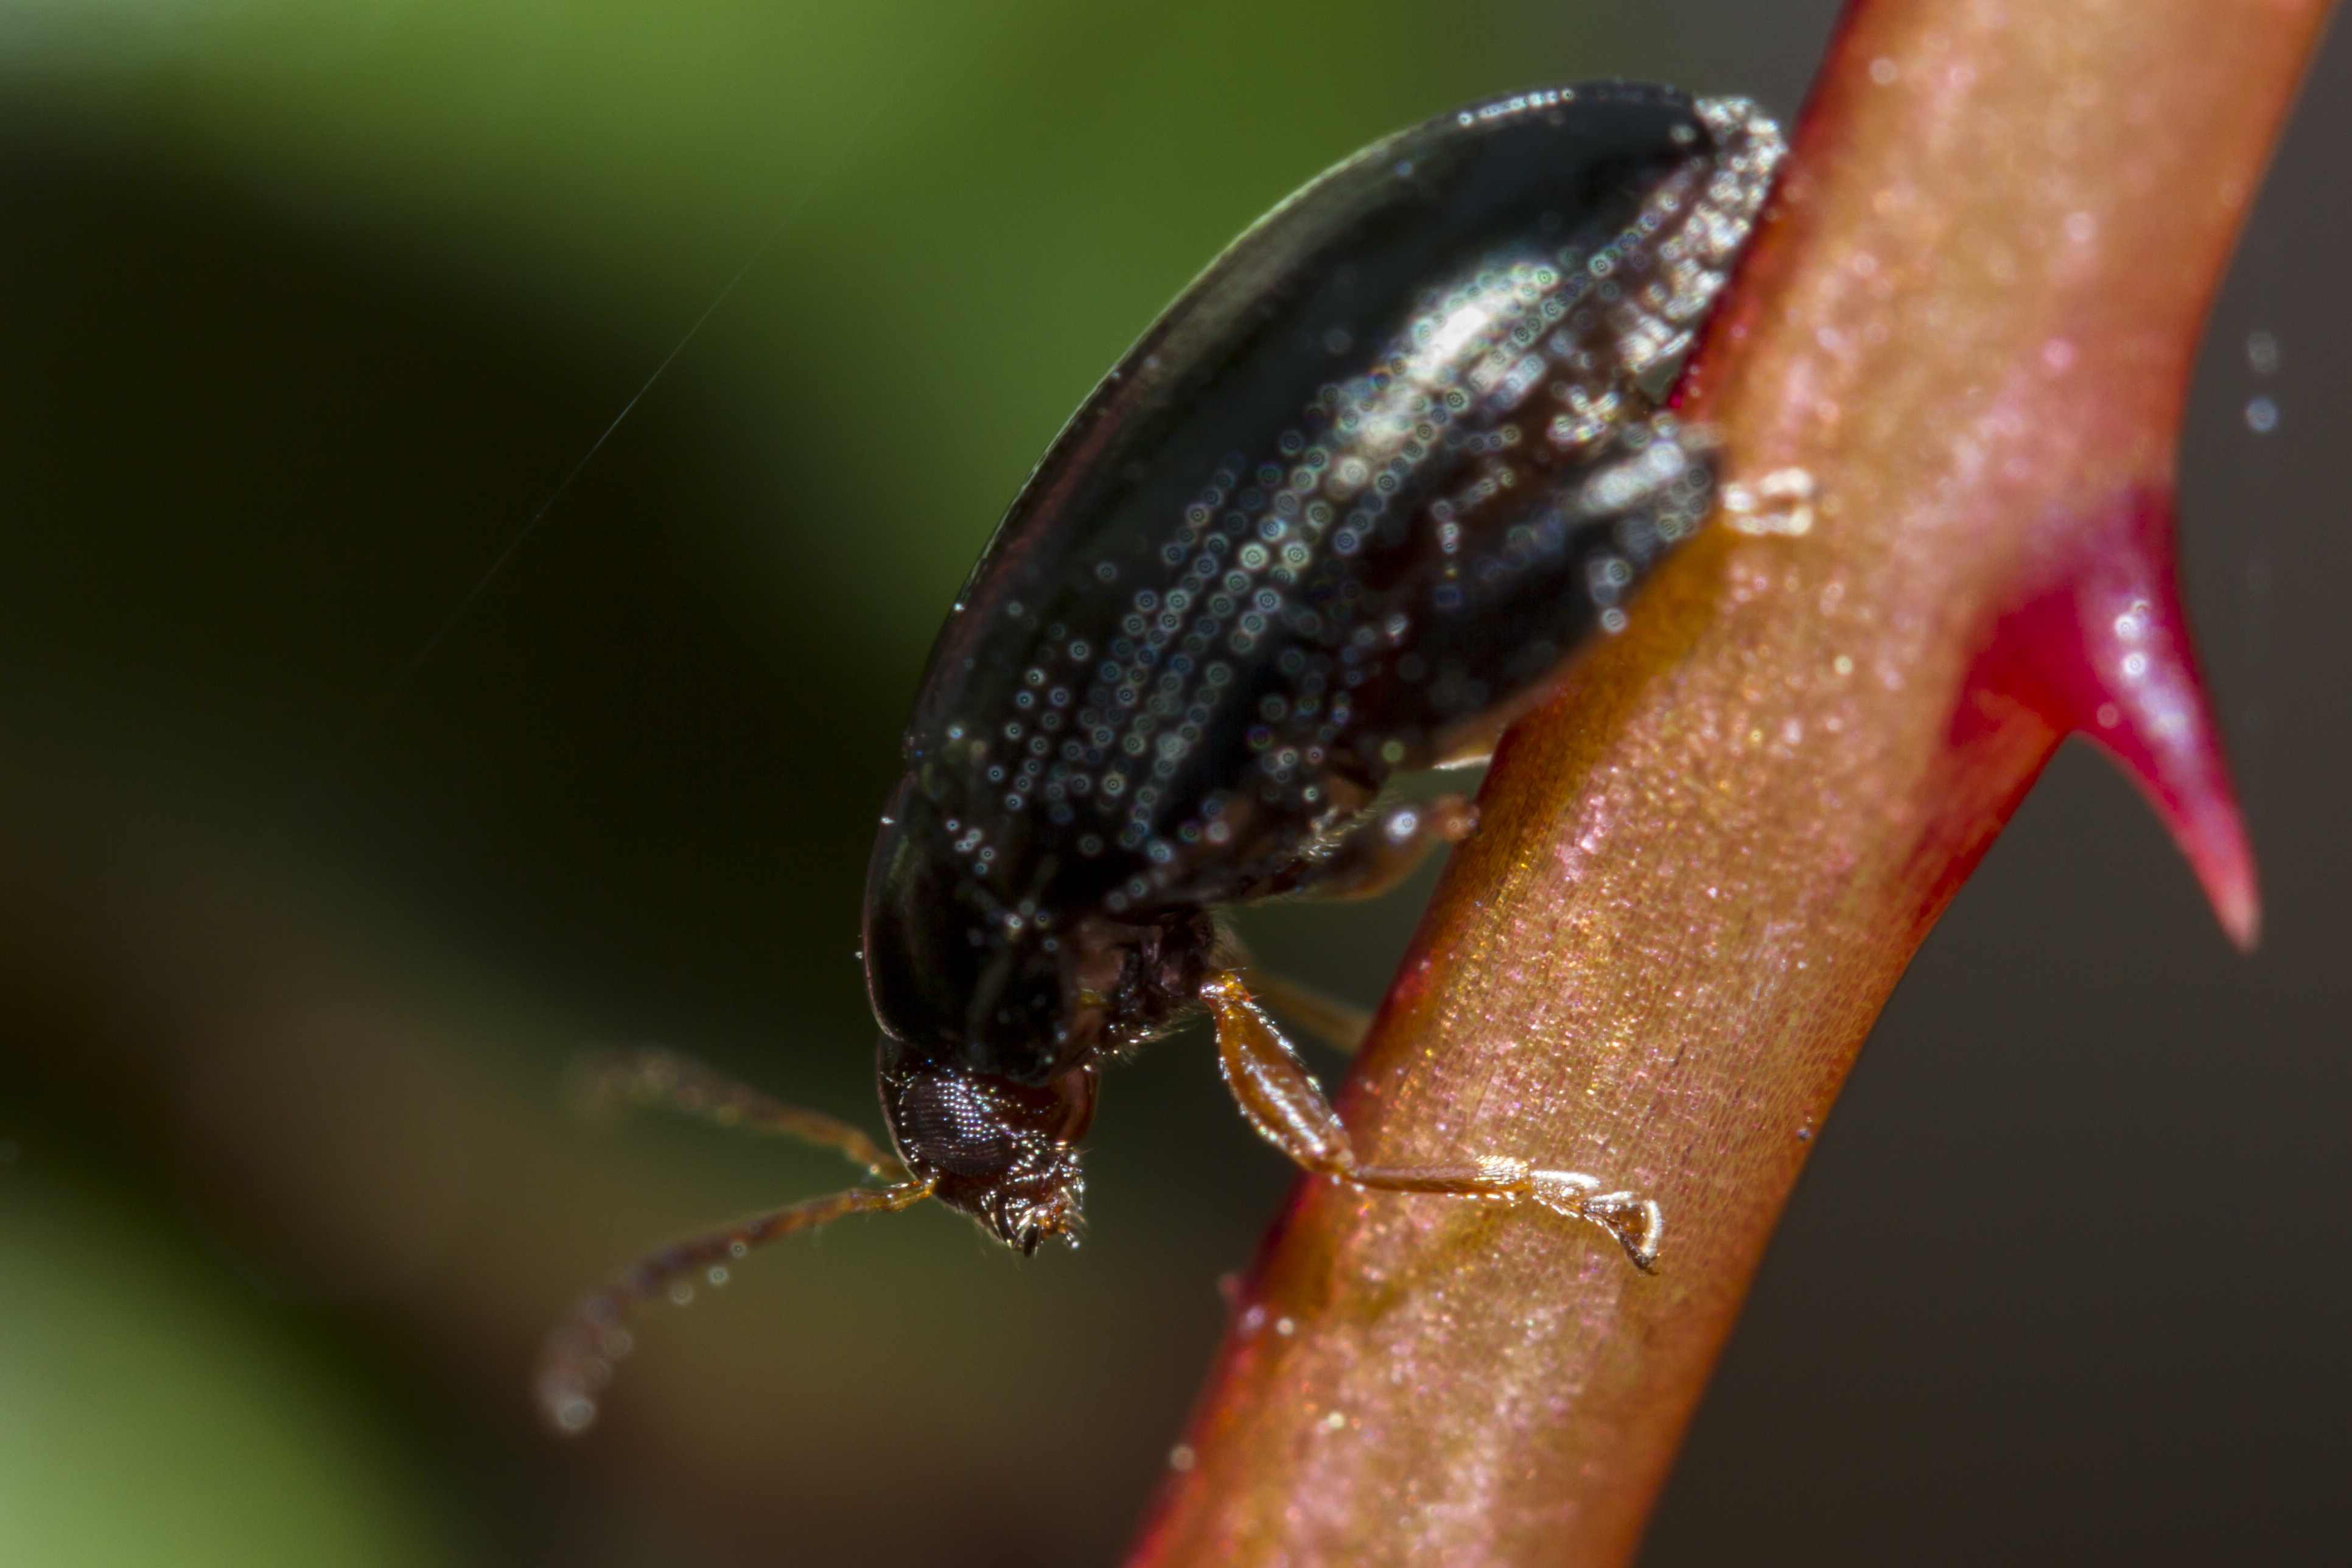
photography, leaf, flower, insect, macro, garden, fauna, invertebrate, close up, outdoors, uk, canon7d, peterborough, canon60mmmacrousm, eyesofmarch, heom, macro photography, leaf beetle, plant stem